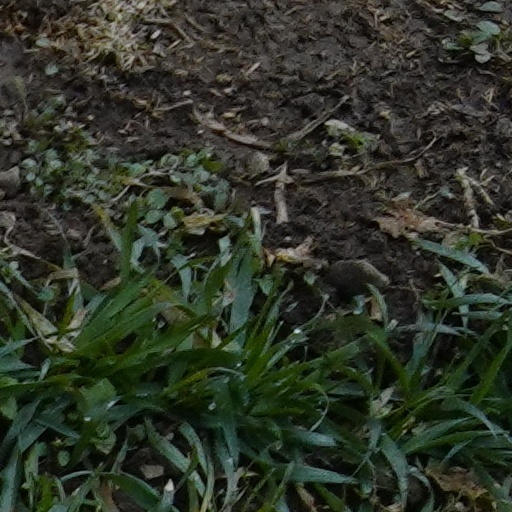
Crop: wheat